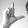
ASL letter: L